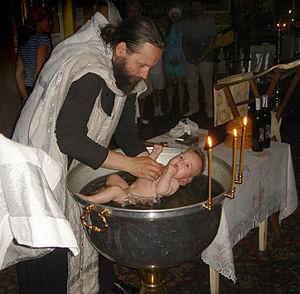
Le rite byzantin ou rite constantinopolitain est un des rites liturgiques orientaux employé par dix-sept Églises catholiques orientales et la majorité des Églises orthodoxes. Des variantes du rite byzantin sont utilisées par des Églises catholiques et orthodoxes ainsi que la confession protestante.